Pokljuka

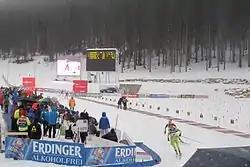
Biathlon World Cup in Pokljuka

Seasonal mountain pastures such as Uskovnica, Zajamniki and Lipanca still break the forest canopy, preserving traditional alpine hay-meadows dotted with wooden shepherds' huts. Today Pokljuka is better known for outdoor sport: the Rudno Polje sports centre hosts regular International Biathlon Union World-Cup and world-championship events on an extensive network of cross-country ski trails. In summer, the same trails double as popular hiking and mountain-bike routes, while the plateau's relatively level terrain offers one of the gentlest approaches to Mount Triglav. The entire area is subject to Triglav National Park regulations, which limit new building and require low-impact forestry in order to maintain the plateau's hydrology, forest structure and botanical biodiversity.